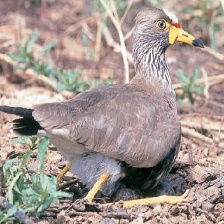
Species: WATTLED LAPWING
Scientific name: VANELLUS INDICUS